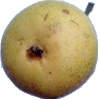
Label: Pear 2